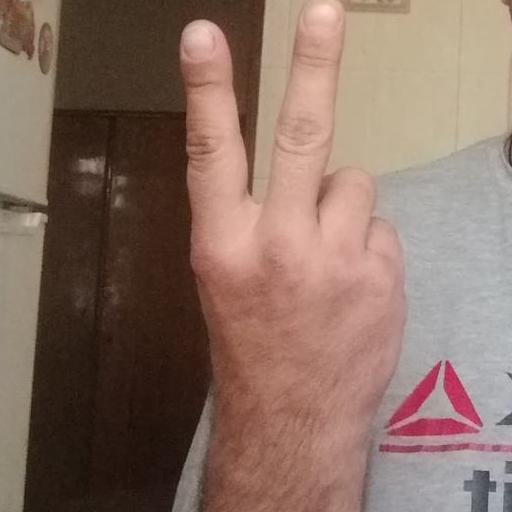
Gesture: peace_inverted